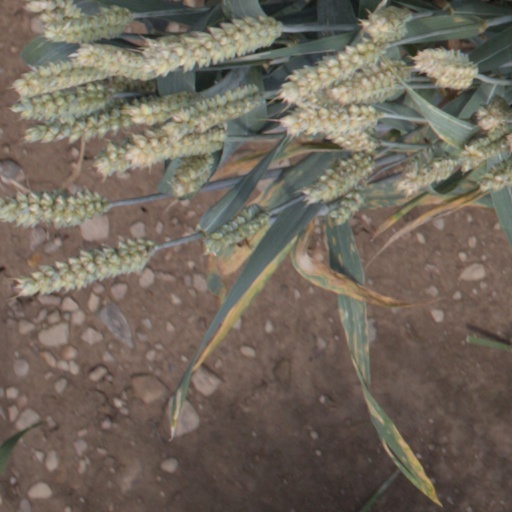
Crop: wheat